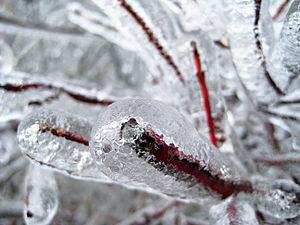
La pluie verglaçante est de la pluie qui reste liquide malgré une température inférieure à 0 °C. Les gouttelettes sont alors en état de surfusion et lorsqu'elles rencontrent un objet, elles gèlent instantanément causant du verglas. Le code METAR pour rapporter de la pluie verglaçante est FZRA.